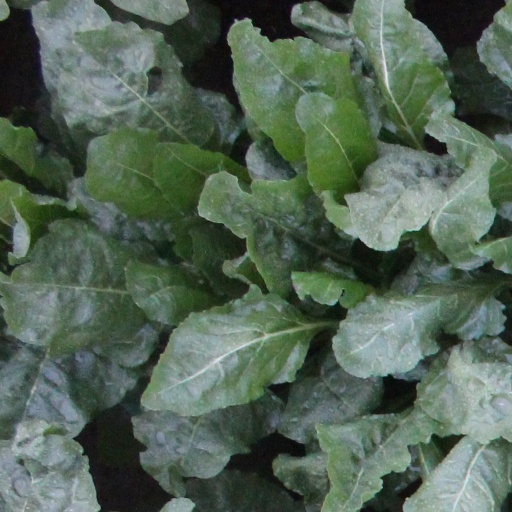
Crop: sugar beet